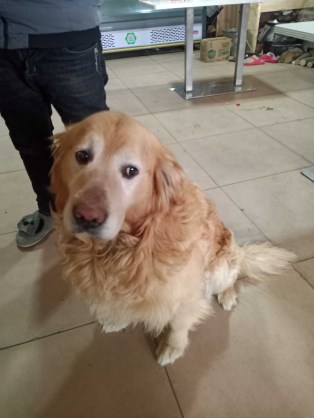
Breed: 5355-n000126-golden_retriever